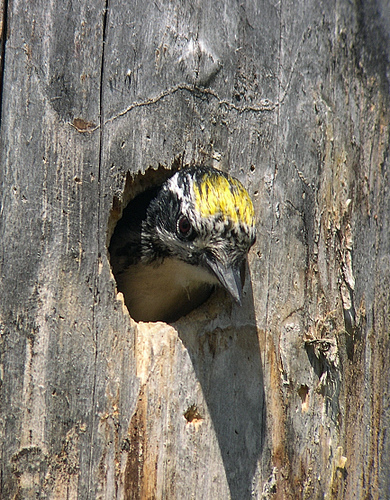
this beautifully colored bird has a yellow crown, a black beak and eyes, and a white throat.
small black bird head with yellow eyes and an orange crown.
this black bird has a yellow crown with a white nape and a short beak.
a yellow crowned bird with large eye and a short black bill.
this bird has a yellow head and a white neck.
this bird is black with yellow and has a long, pointy beak.
a small bird, with a black cheek patch, yellow crown, and a pointed bill.
a black and white bird with a yellow crown.
this bird has a yellow crown with a black bill and white throat.
this bird has a yellow crown with a small black beak and white throat.
Species: American Three Toed Woodpecker